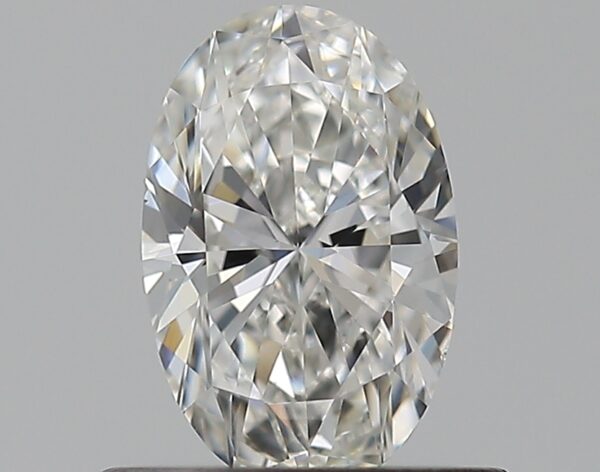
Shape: oval
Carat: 0.5
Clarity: VS1
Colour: F
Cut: EX
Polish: EX
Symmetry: VG
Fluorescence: ST
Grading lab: GIA
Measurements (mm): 6.53 x 4.25 x 2.7